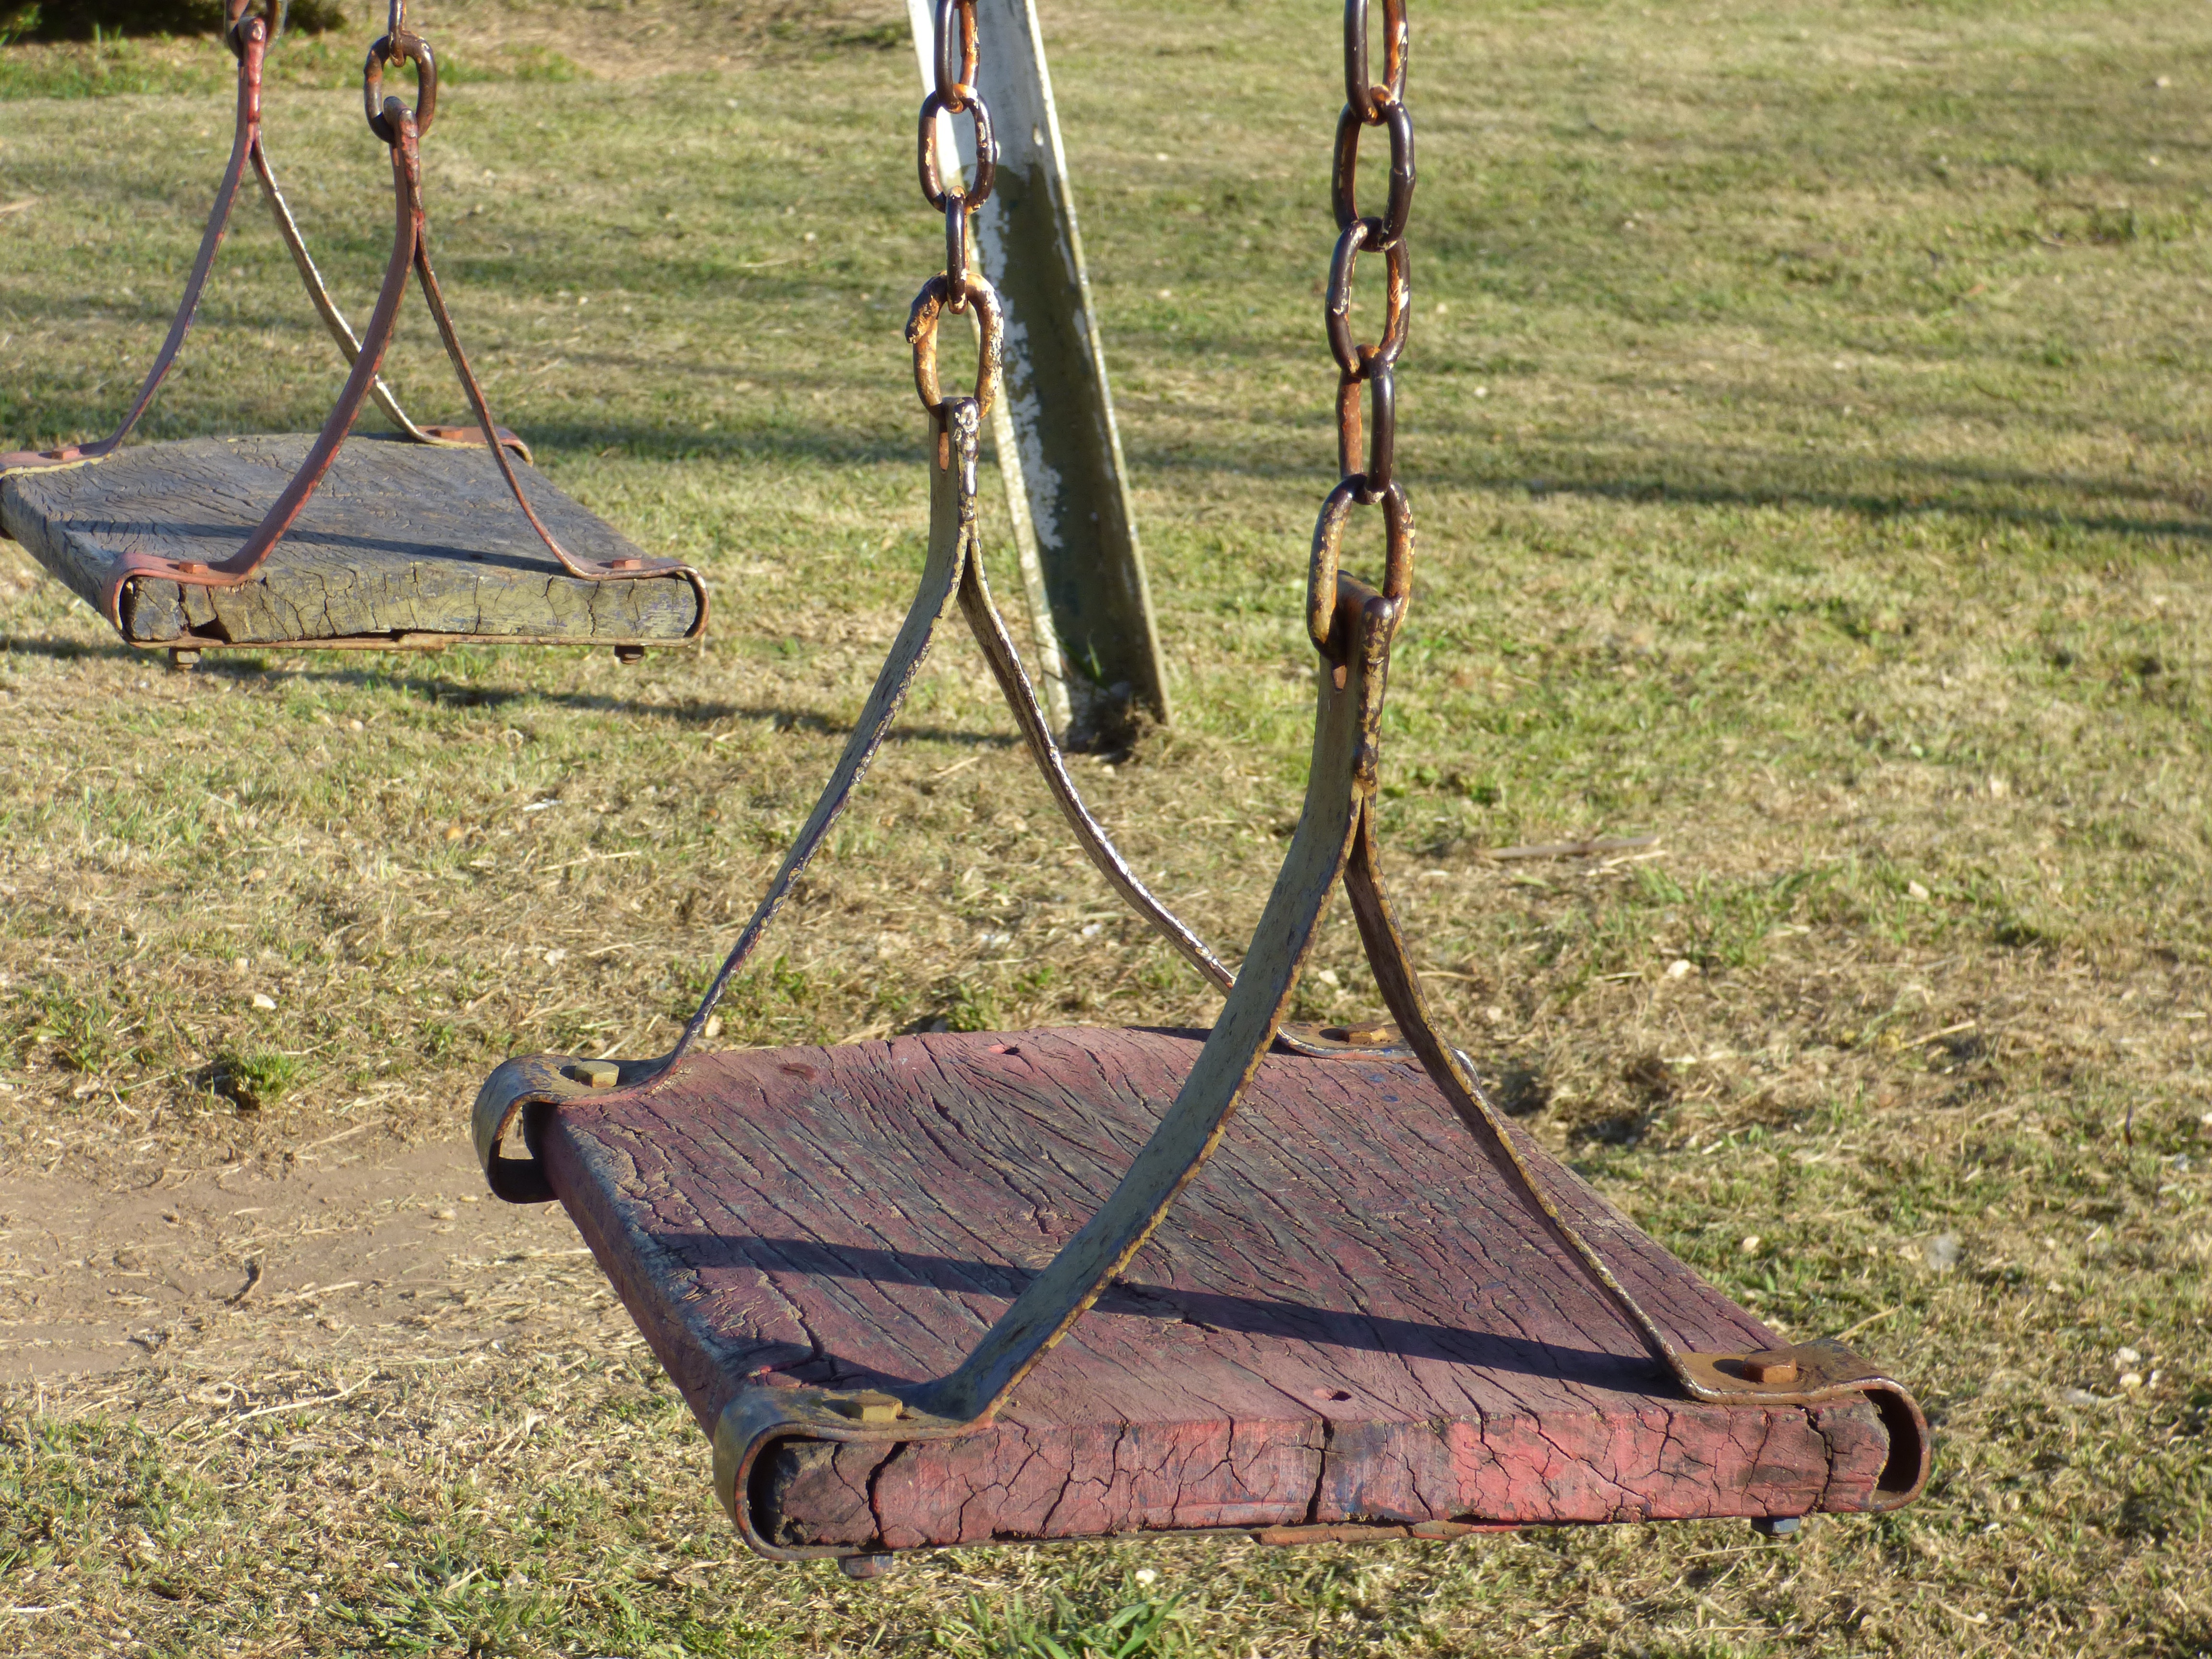
vehicle, swing, hammock, bridle, fun, children entertainment, outdoor play equipment